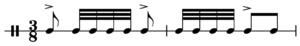
Luigi Boccherini, né le 19 février 1743 à Lucques et mort le 28 mai 1805 à Madrid, est un compositeur et violoncelliste italien de la période classique. Avec Joseph Haydn et Wolfgang Amadeus Mozart, il est considéré comme l'un des plus importants compositeurs de musique de chambre pour cordes de la seconde moitié du XVIIIᵉ siècle.